Kalis

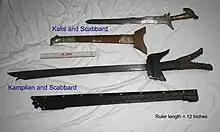
Two Filipino swords, a kampilan (longer, with a crocodile pommel) and a kalis (shorter, with a cockatoo pommel), photographed side by side to demonstrate their size relative to each other.

Modern tourist kalis blades can be distinguished by a number of features that once identified are quite easy to spot. Perhaps the easiest to identify feature of a modern tourist/fake kalis blade are the shaping of the waves. Traditional kalis feature gracefully undulating waves that are forged deep into the blade to penetrate straight to the centerline of the blade. Tourist kalis, on the other hand, feature shallow angular waves, that appear to be cut out of the steel rather than forged into the blade.